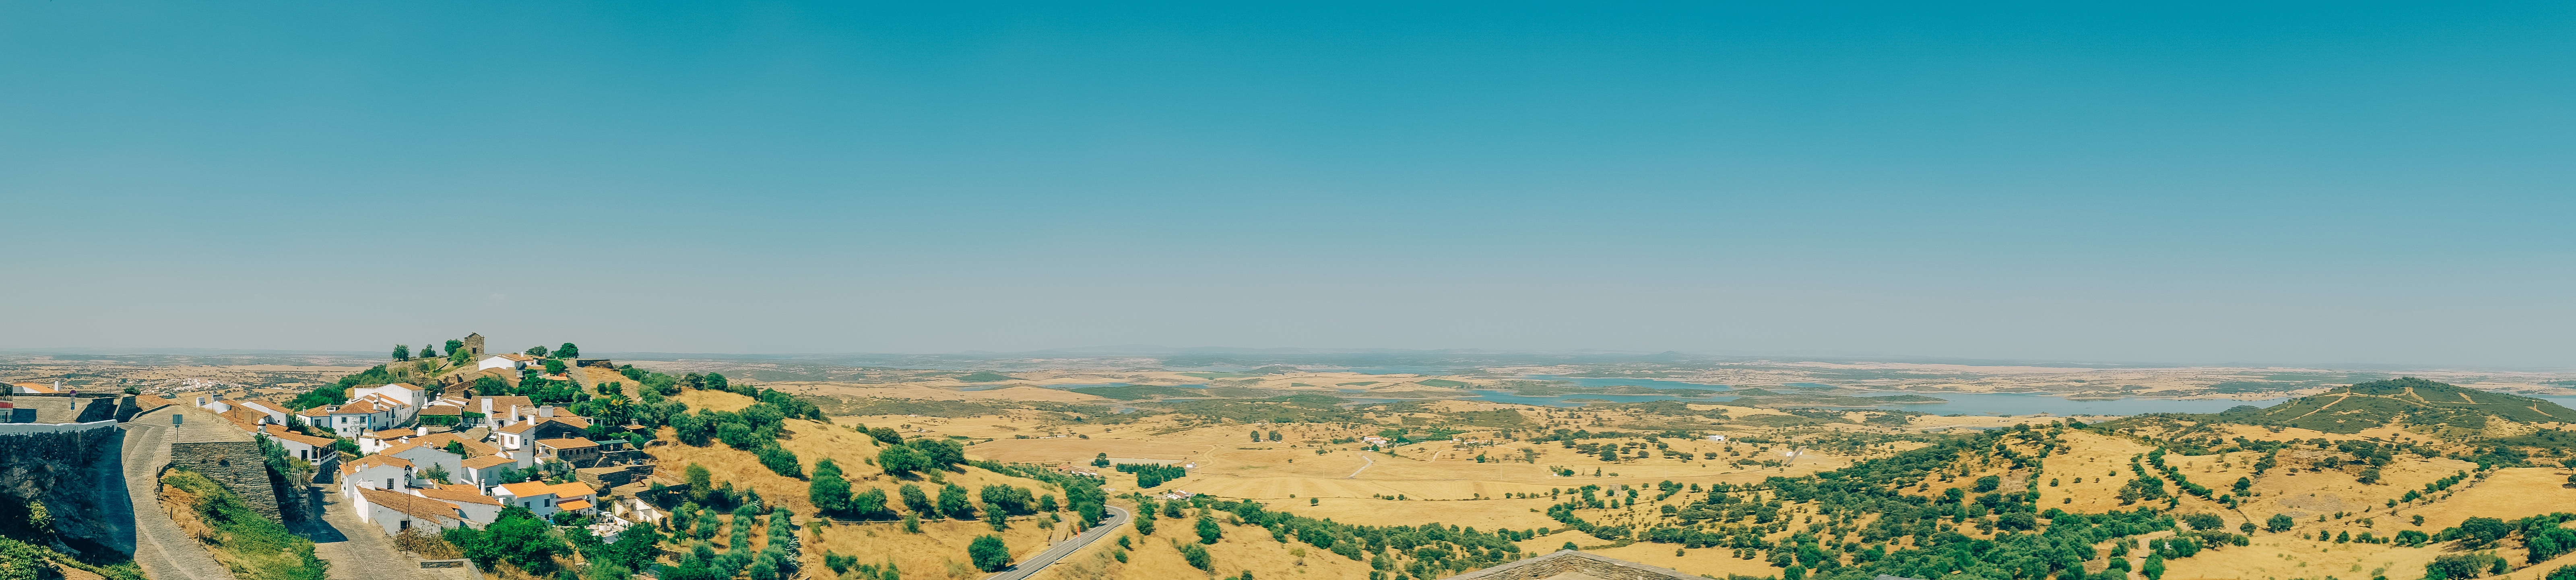
landscape, horizon, mountain, sky, field, prairie, hill, flower, panorama, agriculture, terrain, plain, grassland, badlands, plateau, ecosystem, steppe, natural environment